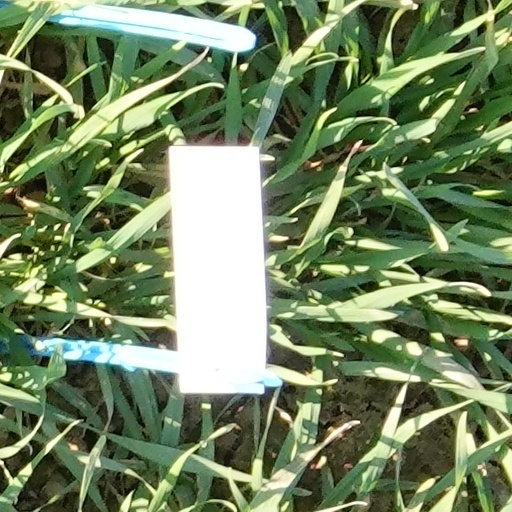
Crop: wheat